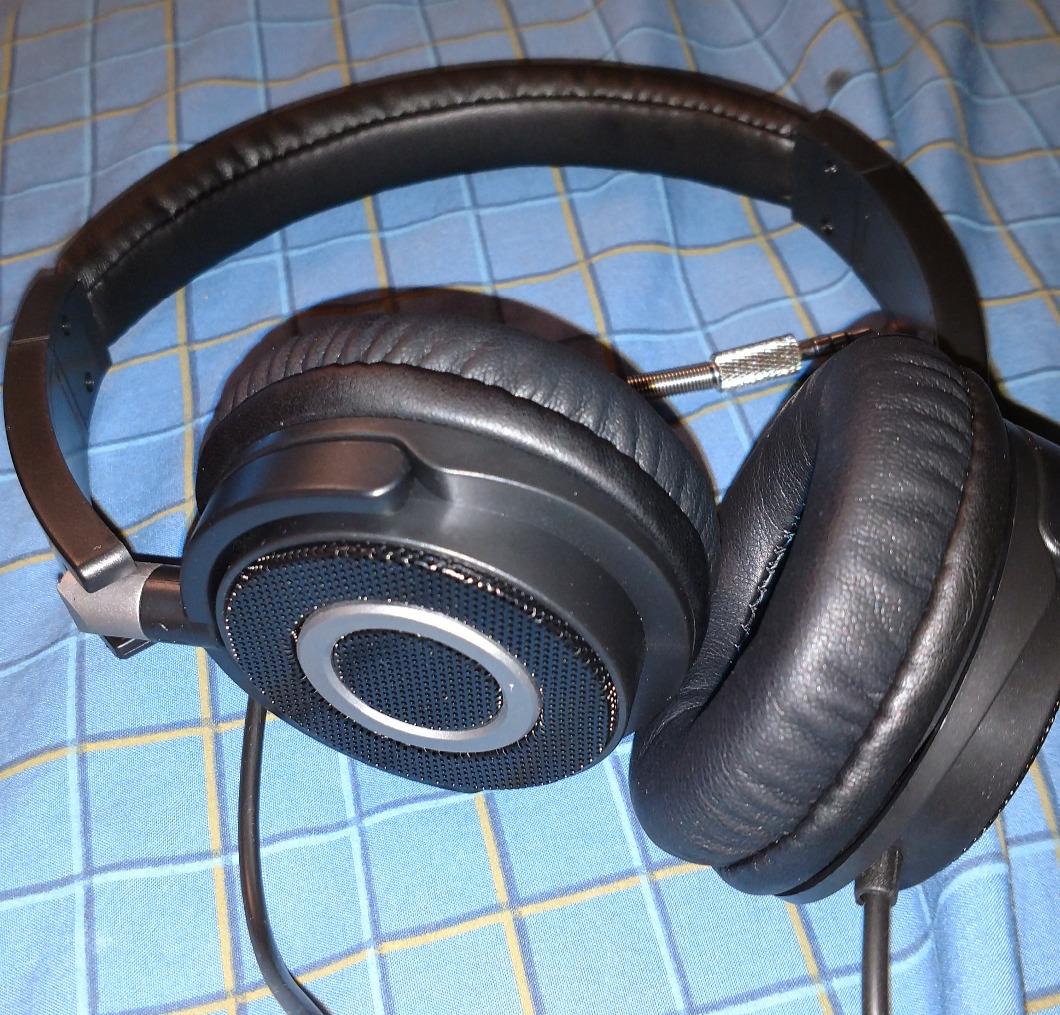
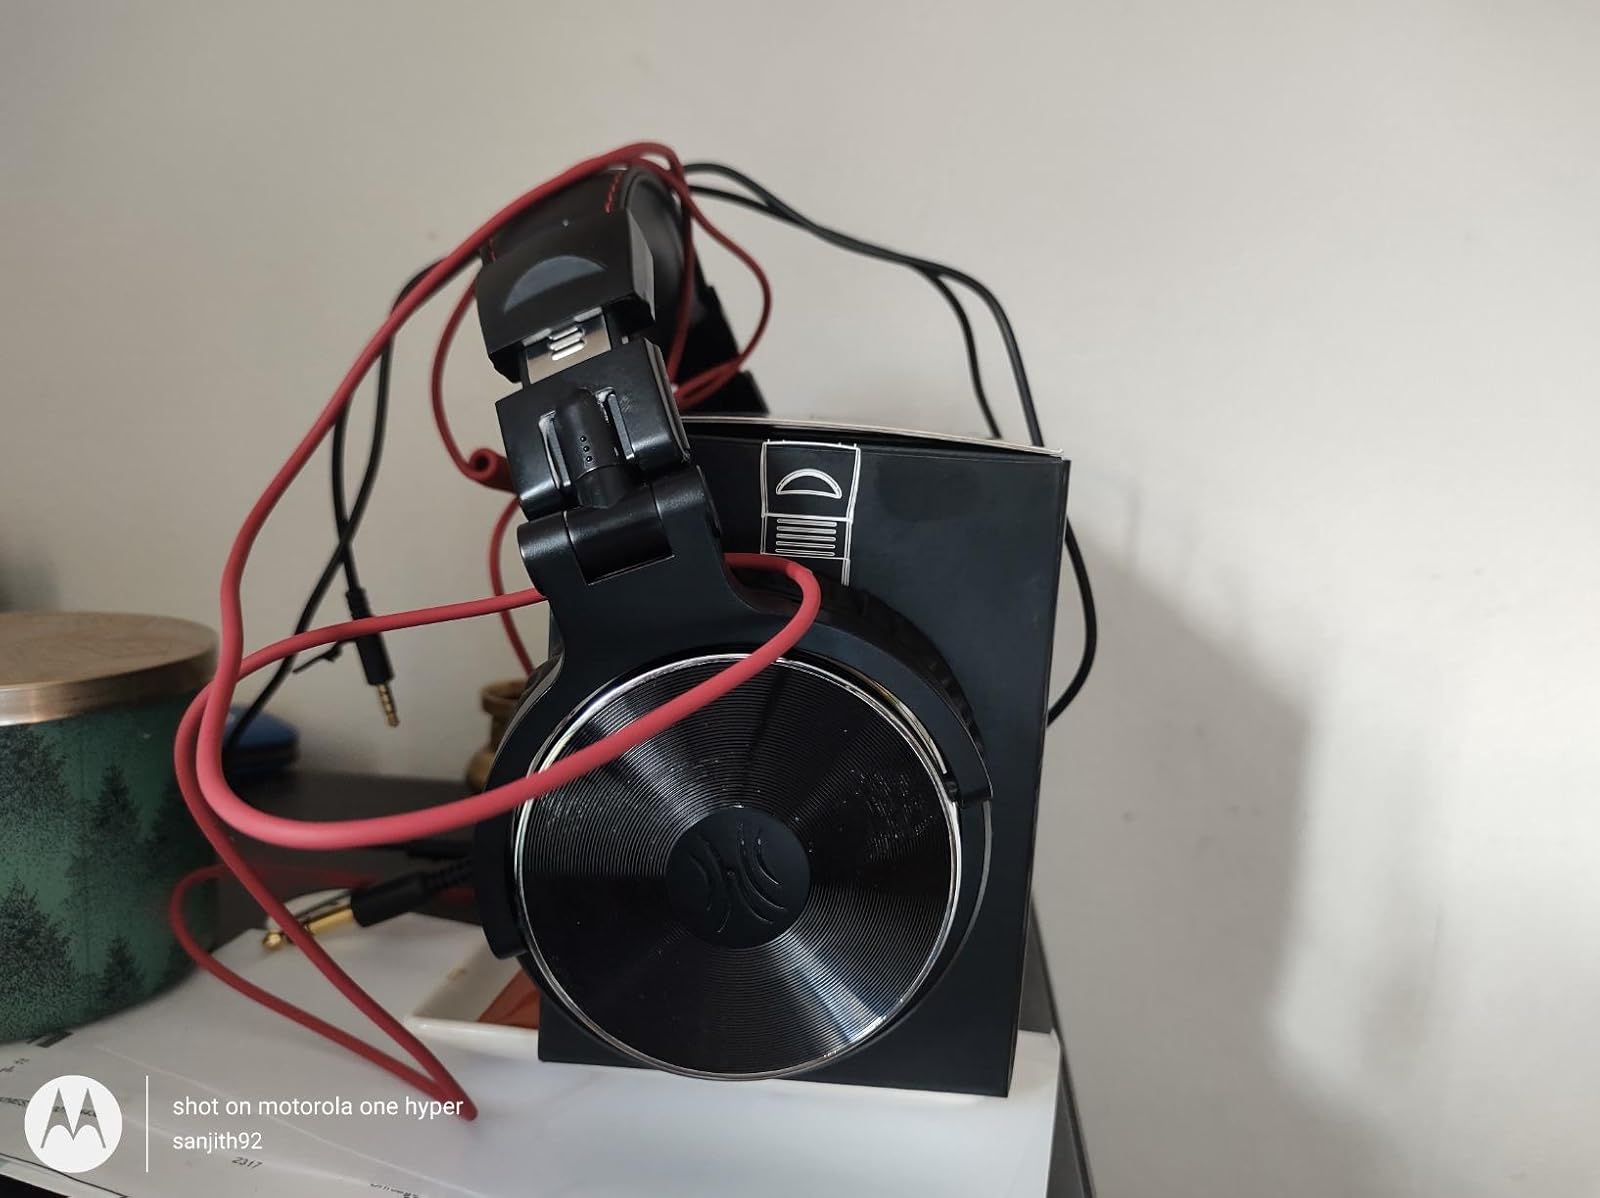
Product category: headphones
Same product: no